Hawke Coachwork

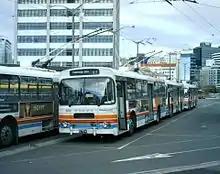
Stagecoach New Zealand Hawke bodied Volvo B58 trolleybus in Wellington

Hawke Coachwork Limited was a New Zealand bus and coach body manufacturer.